XENON

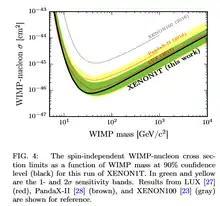
Upper limit for spin-independent WIMP-nucleon cross section according to recent data (published in November 2017)

The first results from XENON1T were released by the XENON collaboration on May 18, 2017, based on 34 days of data-taking between November 2016 and January 2017. While no WIMPs or dark matter candidate signals were officially detected, the team did announce a record low reduction in the background radioactivity levels being picked up by XENON1T. The exclusion limits exceeded the previous best limits set by the LUX experiment, with an exclusion of cross sections larger than for WIMP masses of . Because some signals that the detector receives might be due to neutrons, reducing the radioactivity increases the sensitivity to WIMPs.